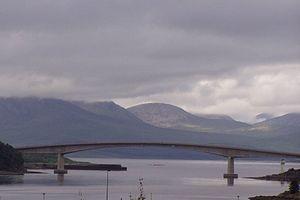
Le pont de Skye sur le loch Aillse. Quand donc repasserai-je le pont
L'île de Skye, en écossais An t-Eilean Sgitheanach, est l'île la plus vaste et la plus au nord de l'archipel des Hébrides intérieures en Écosse. Elle se situe dans les mers intérieures de la côte ouest de l'Écosse. Elle est bordée plus précisément par la mer des Hébrides au sud, The Little Minch à l'ouest et The Minch au nord. L'île fait partie du Council area de Highland.